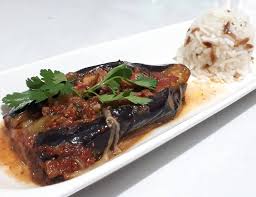
Yemek: karniyarik